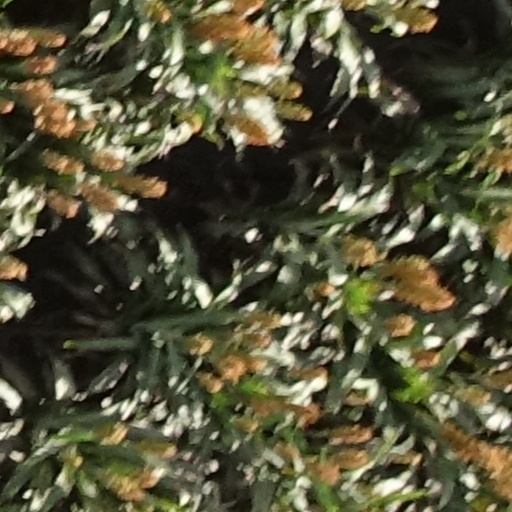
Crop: sorghum